Vincenzo Annese

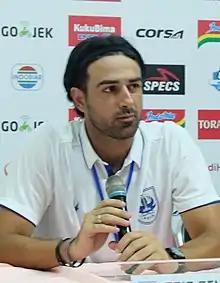
Annese as manager of PSIS Semarang in 2018

Vincenzo Alberto Annese (born 22 September 1984) is an Italian professional football manager and former player who is the current head coach of the Afghanistan national football team.